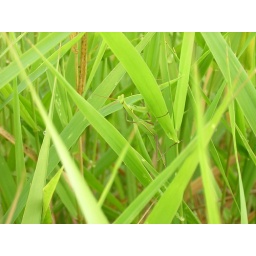
Praying Mantis cleverly concealed in green grass